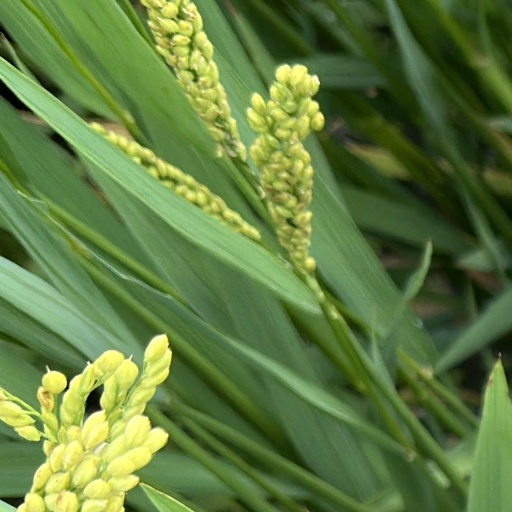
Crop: rice